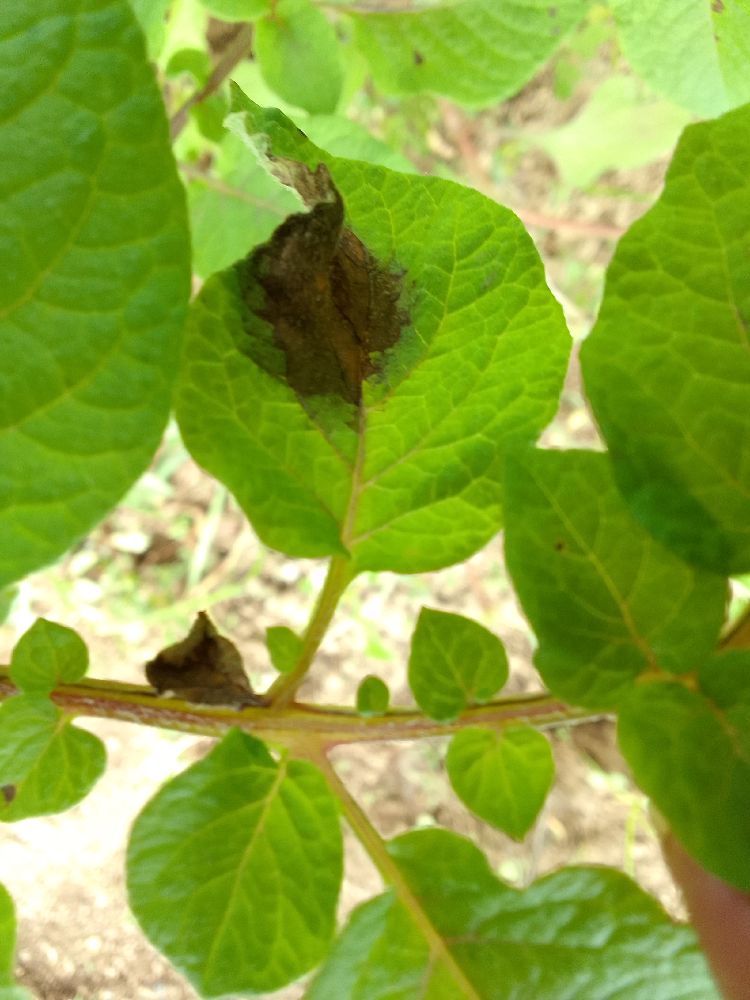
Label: Late blight